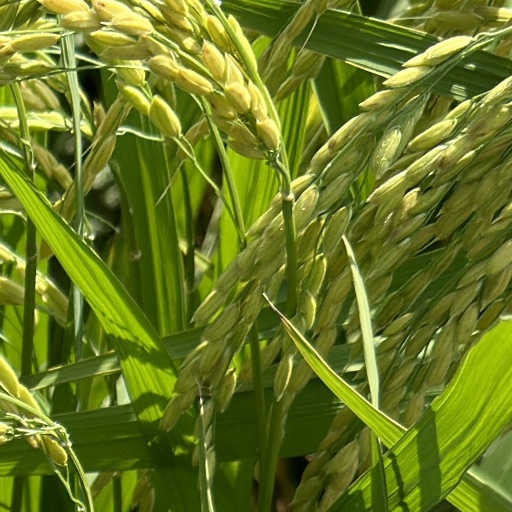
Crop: rice